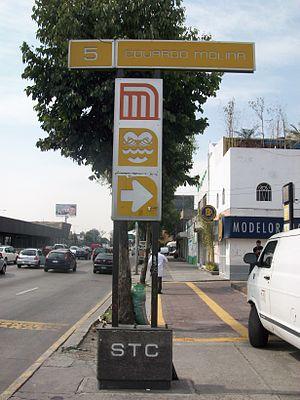
Eduardo Molina est une station de la Ligne 5 du métro de Mexico. Elle est située à l'est de Mexico, dans la délégation Gustavo A. Madero et Cuauhtemoc.